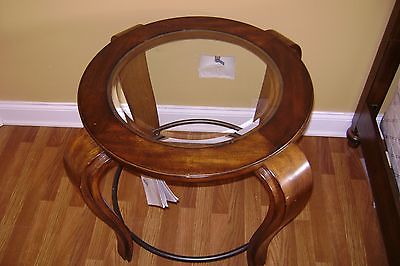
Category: table